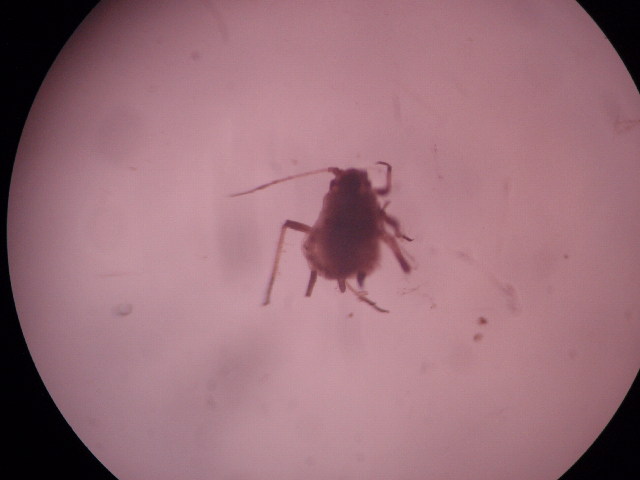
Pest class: english_grain_aphid